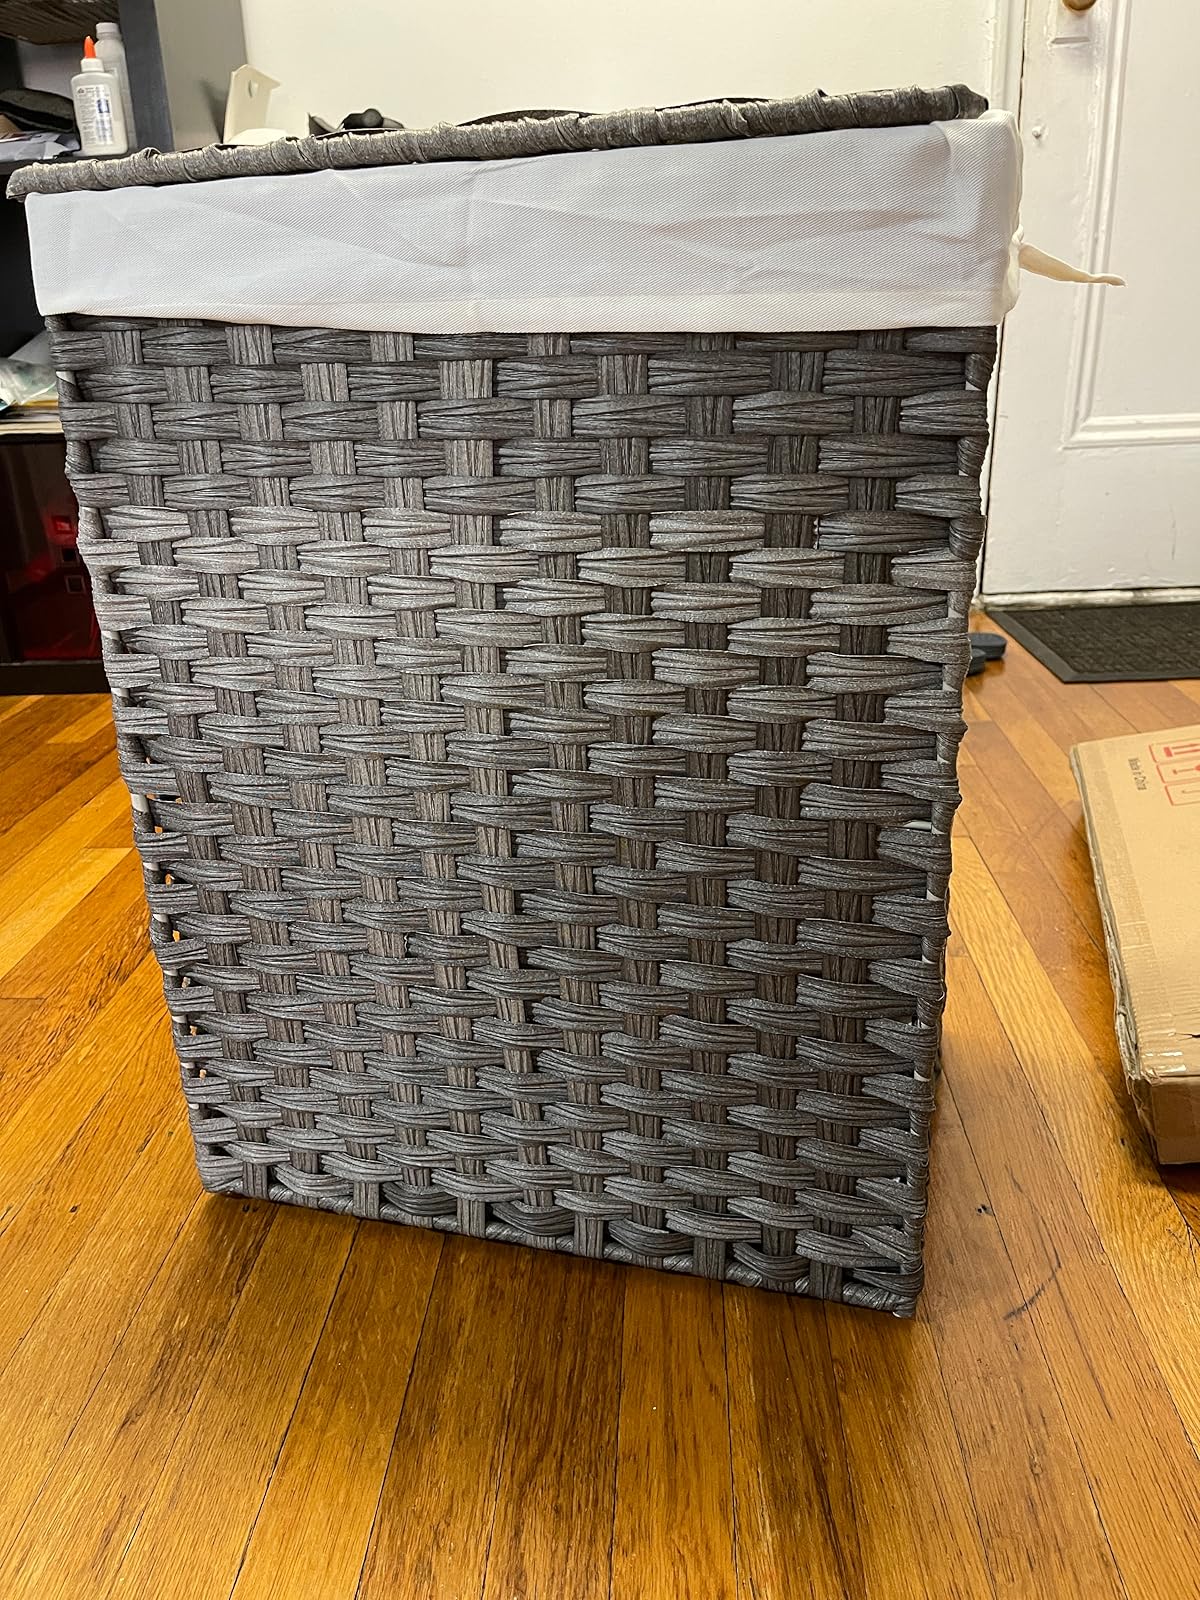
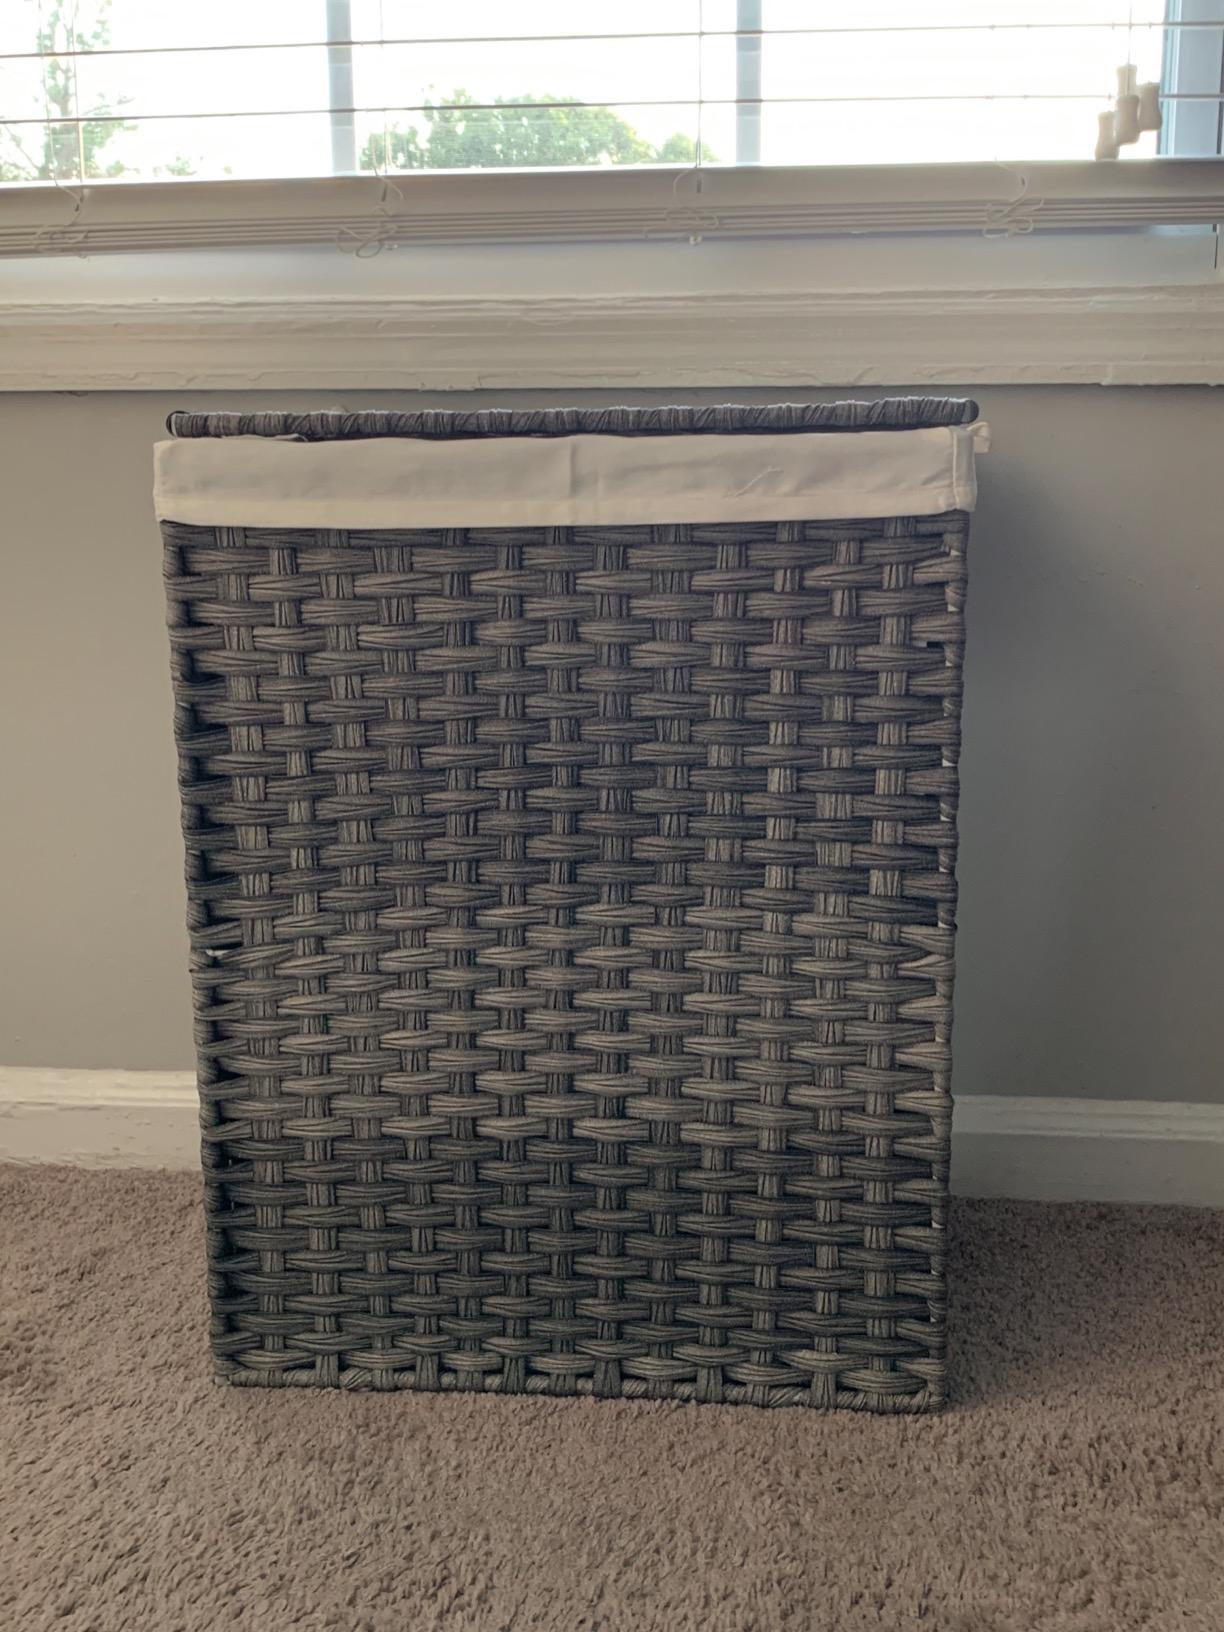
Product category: items_hamper
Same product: yes